Temple of the Five Immortals (Guangzhou)

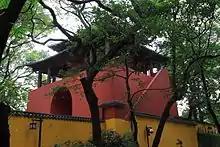
The temple's bell tower

The Temple of the Five Immortals, formerly incorrectly translated as the Temple of the Five Genii, is a former Taoist temple in Guangzhou, Guangdong, in China. It lies beside the junction of West Huifu Road and Liurong Rd.